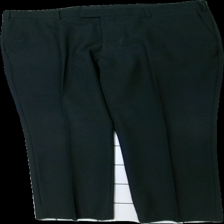
View: front
Type: Trousers
Category: Men
Brand: Hamton Republic (Kappahl)
Colors: Black
Material: 40% ull 55% polyester 5% elastan
Pattern: Logo print
Cut: Regular
Size: 54
Season: All
Stains: Minor
Damage: smuts fläckar
Damage location: top center
Price range: <50
Recommended usage: Export
Description: kostymbyxor